Rachael Muema

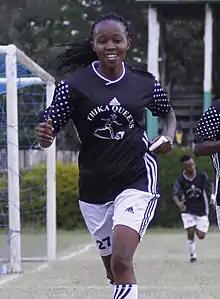
Rachael Muema celebrating her goal for Thika Queens against Gaspo Women FC in the Kenyan Women's Premier League final, on Sunday, June 27, 2021

Rachael Muema (born 6 October 1999) is a Kenyan professional footballer who plays as a midfielder or Winger (football) for Kenyan Women's Premier League club Thika Queens and the Kenya women's national football team. She has won the Kenyan Women's Premier League once and was included in the Kenya women's national football team for the 2020 Turkish Women's Cup